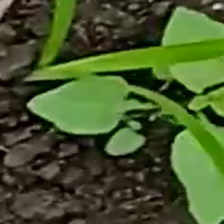
Weed species: Kena_(Commplina_benghalensio)